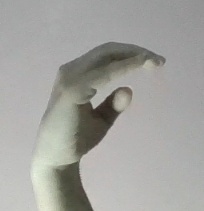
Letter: jeem